Jeremiah Brandreth

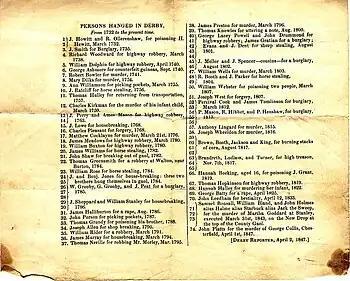
List of public hangings for Derby

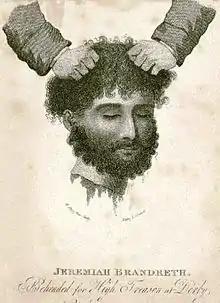
Contemporary etching of the head of the executed Jeremiah Brandreth

A total of 35 people were brought to trial at the Old Bailey in London for their role in the Pentrich rising. Brandreth and two others, William Turner and Isaac Ludlam, were convicted of high treason and sentenced to execution by being hanged, drawn and quartered. The drawing and quartering (i.e. the disembowelling of the living condemned person and subsequent dismemberment) was commuted by George, the Prince Regent.